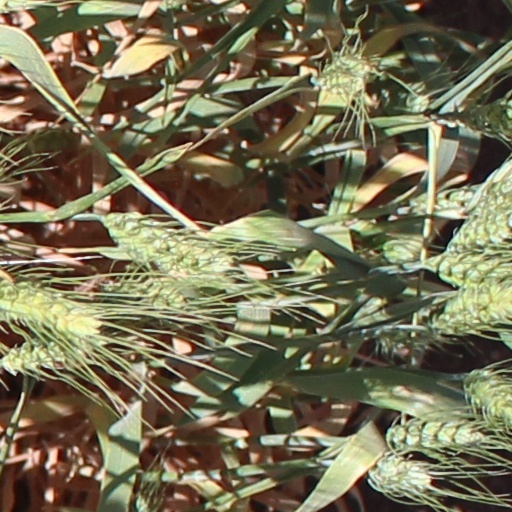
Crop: wheat